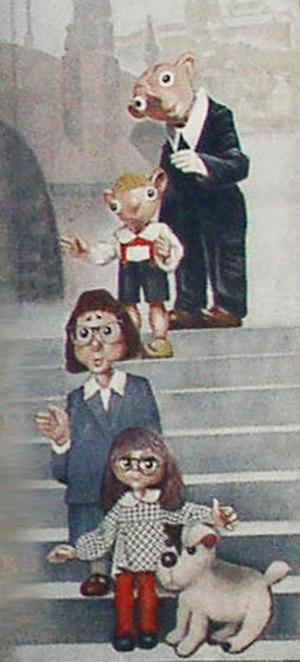
Josef Skupa était un marionnettiste tchèque, connu pour avoir créé les marionnettes Spejbl et Hurvínek.